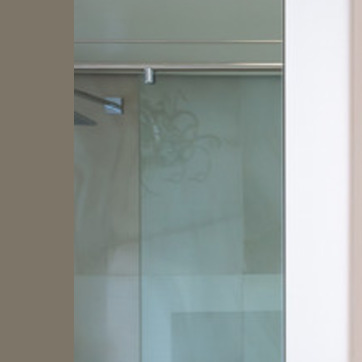
Material: mirror